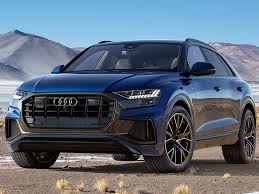
Label: noambulance